WMAZ-TV

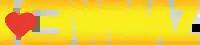
WMAZ-TV logo prior to April 2018

The station's longtime slogan, "Straight from the Heart", dates back to 1983, when WMAZ-TV debuted an image campaign based on Bryan Adams' song of the same name, tying into Macon's location near the geographical center of the state (which is southeast of Macon in Twiggs County). Its NBC-affiliated sister station in Knoxville, Tennessee, WBIR-TV, also uses the slogan and image campaign.